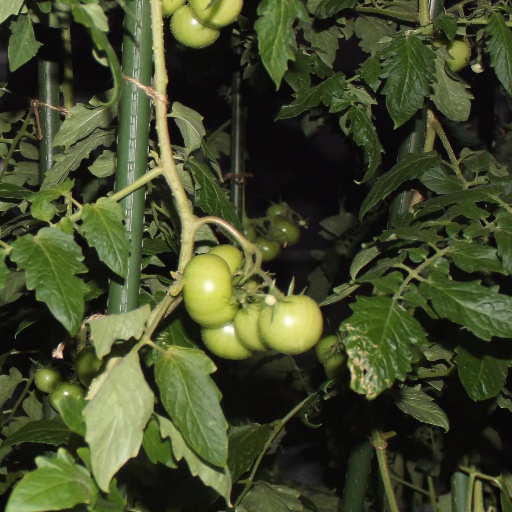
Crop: tomato